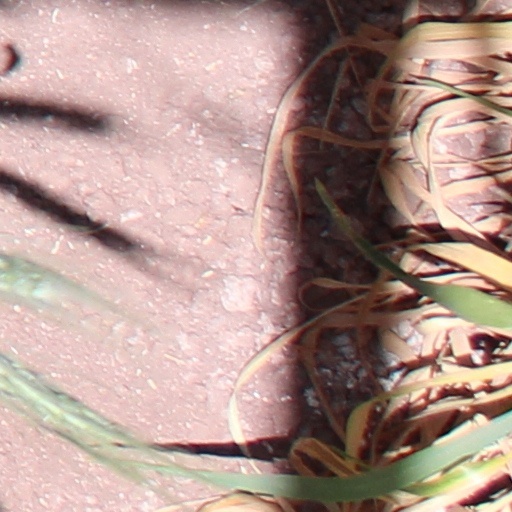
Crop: wheat